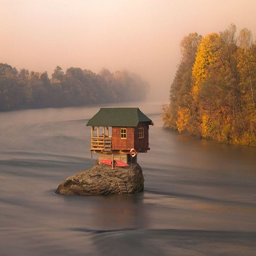
industry in the middle of the border